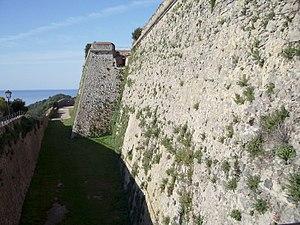
Porto Ercole est un village italien, frazione de la commune de Monte Argentario, en Toscane. C'est une place forte disputée, notamment durant les guerres d'Italie.